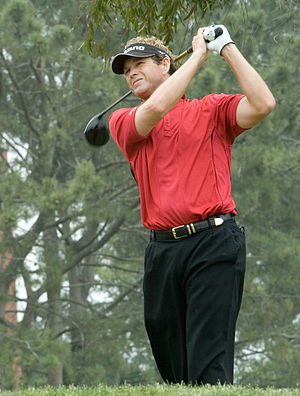
Lee Janzen
Lee Janzen
Lee McLeod Janzen er en amerikansk golfspiller, der står noteret for otte sejre på PGA Touren. Hans bedste resultater i Major-turneringer er hans 2 sejre ved US Open, der faldt i henholdsvis 1993 og 1998.